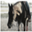
Label: horse